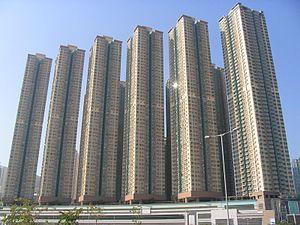
Park Central est un ensemble de gratte-ciel résidentiel de 168 mètres de hauteur situé à Hong Kong en Chine, construit de 1999 à 2002. L'ensemble est constitué de 11 tours plus une en construction. Il y a 4 tours de 52 étages, une de 53 étages, 6 tours de 54 étages, la tour en construction faisant 54 étages.